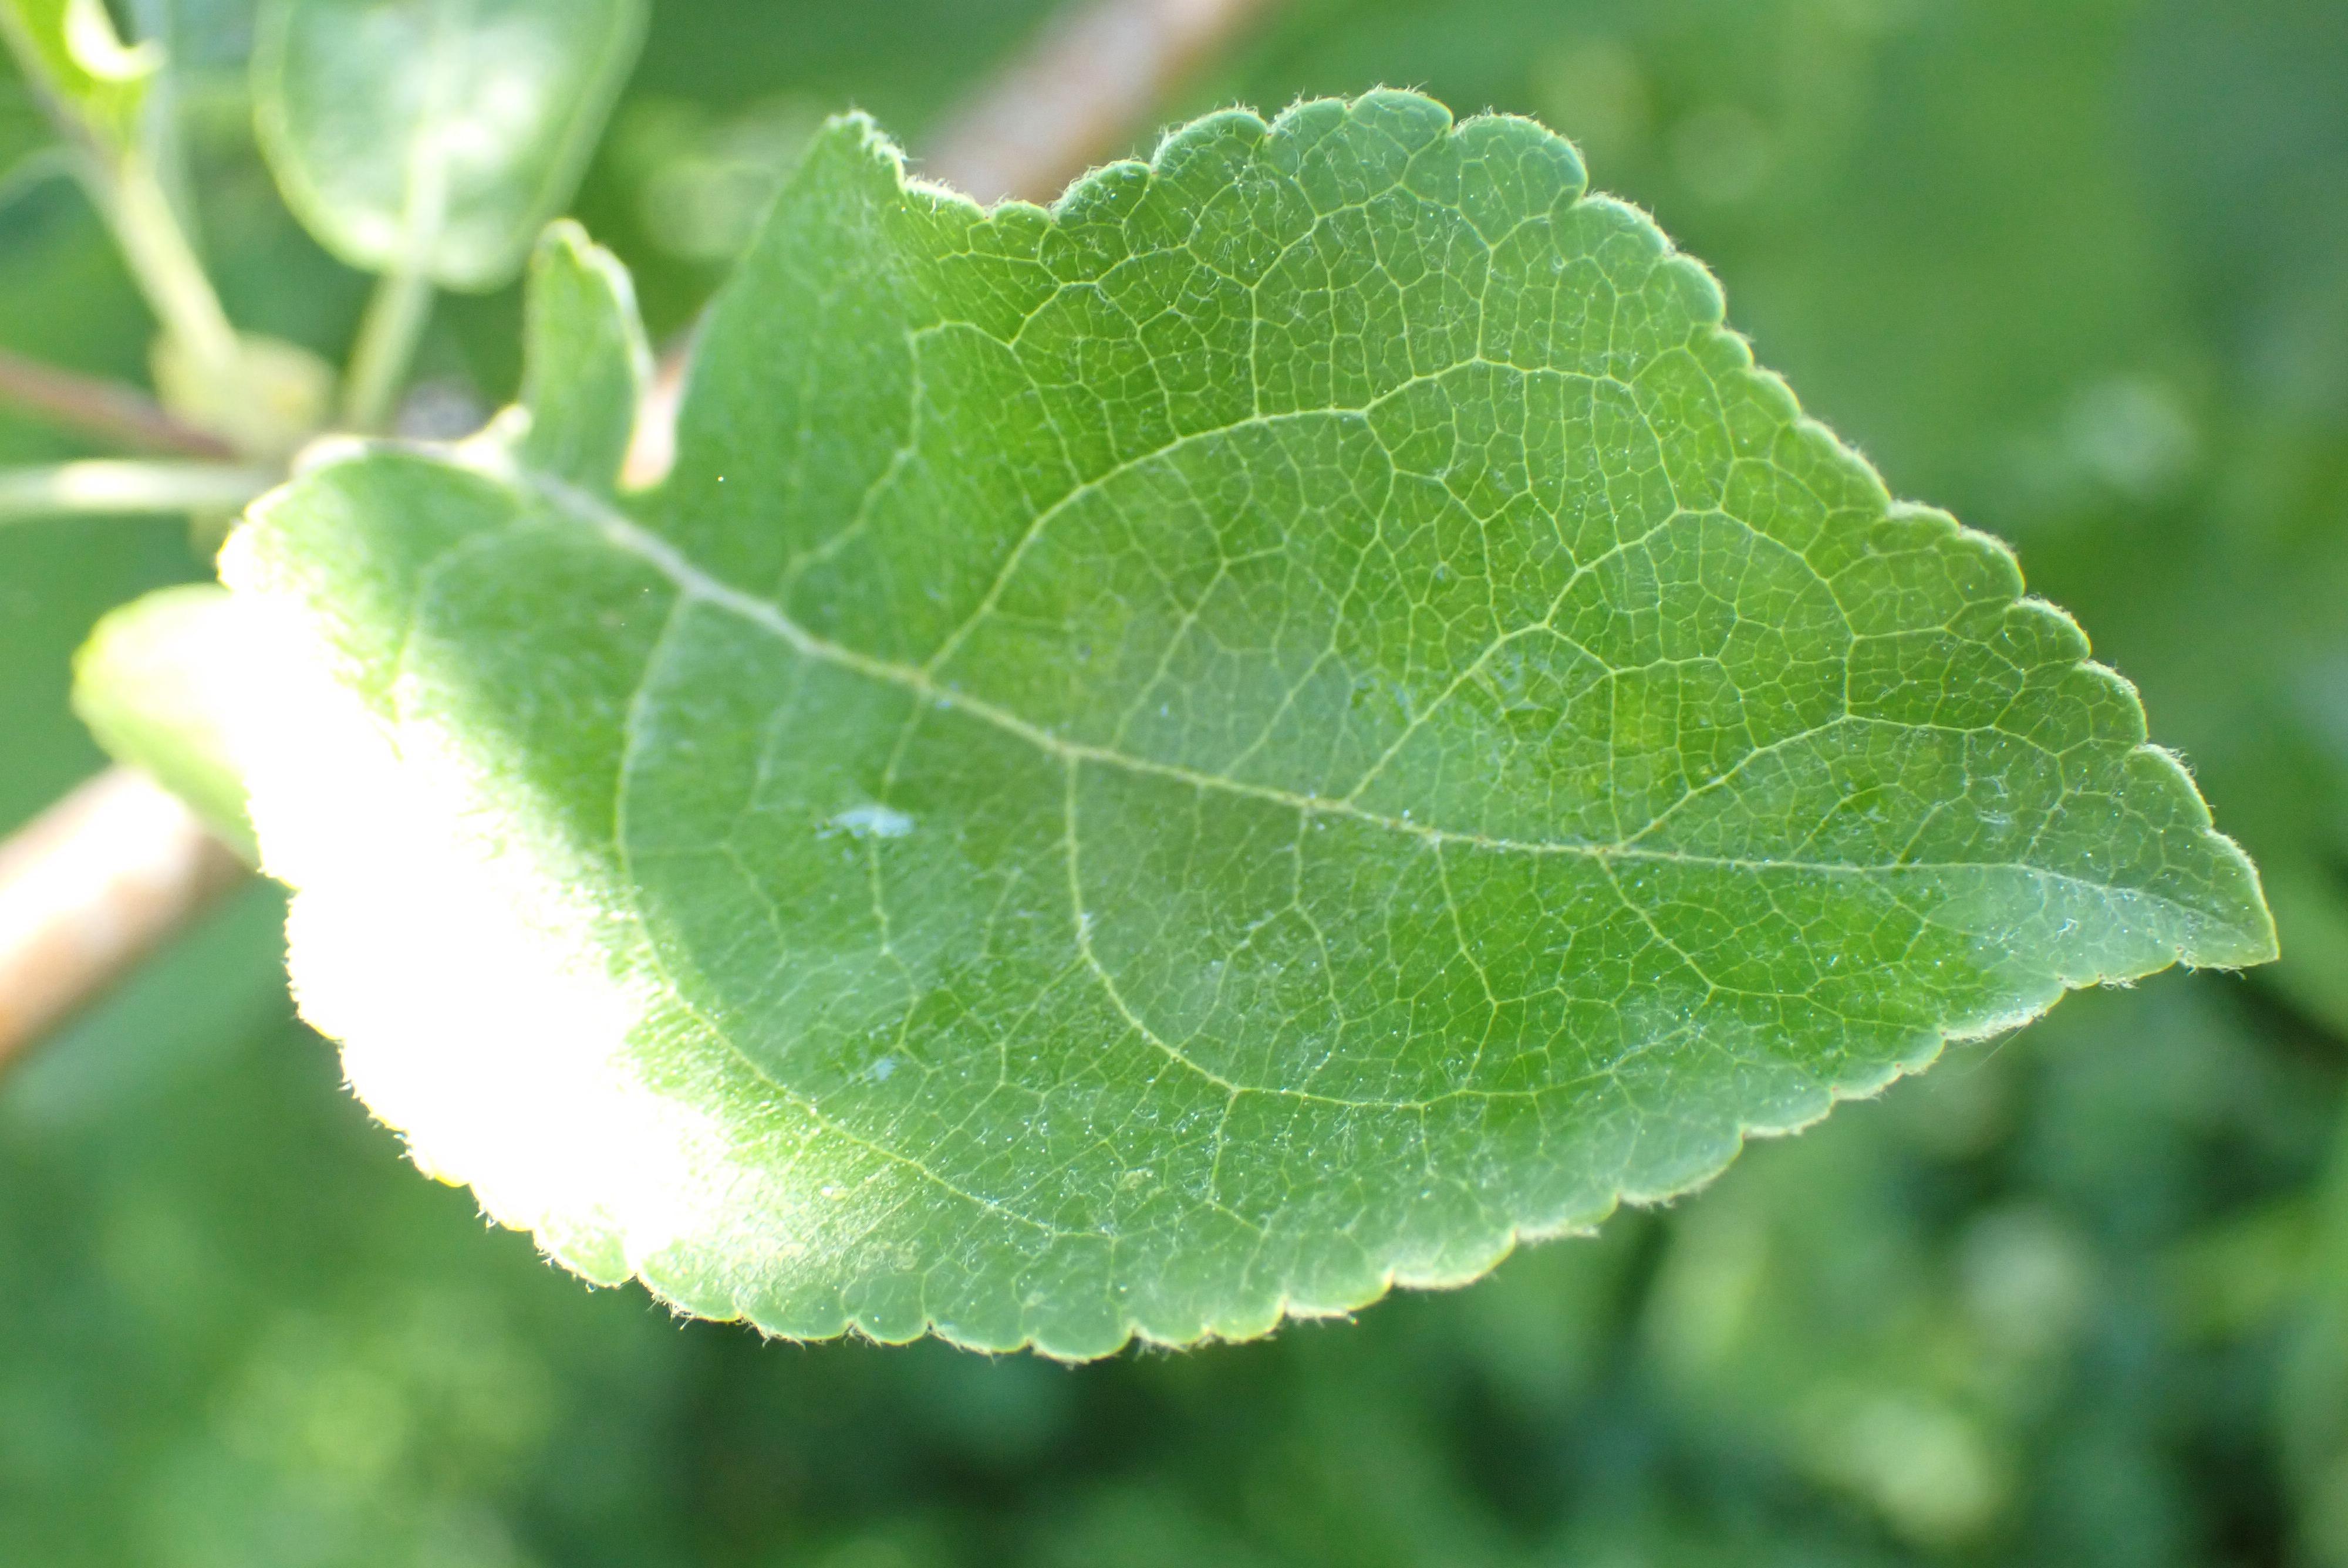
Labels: healthy